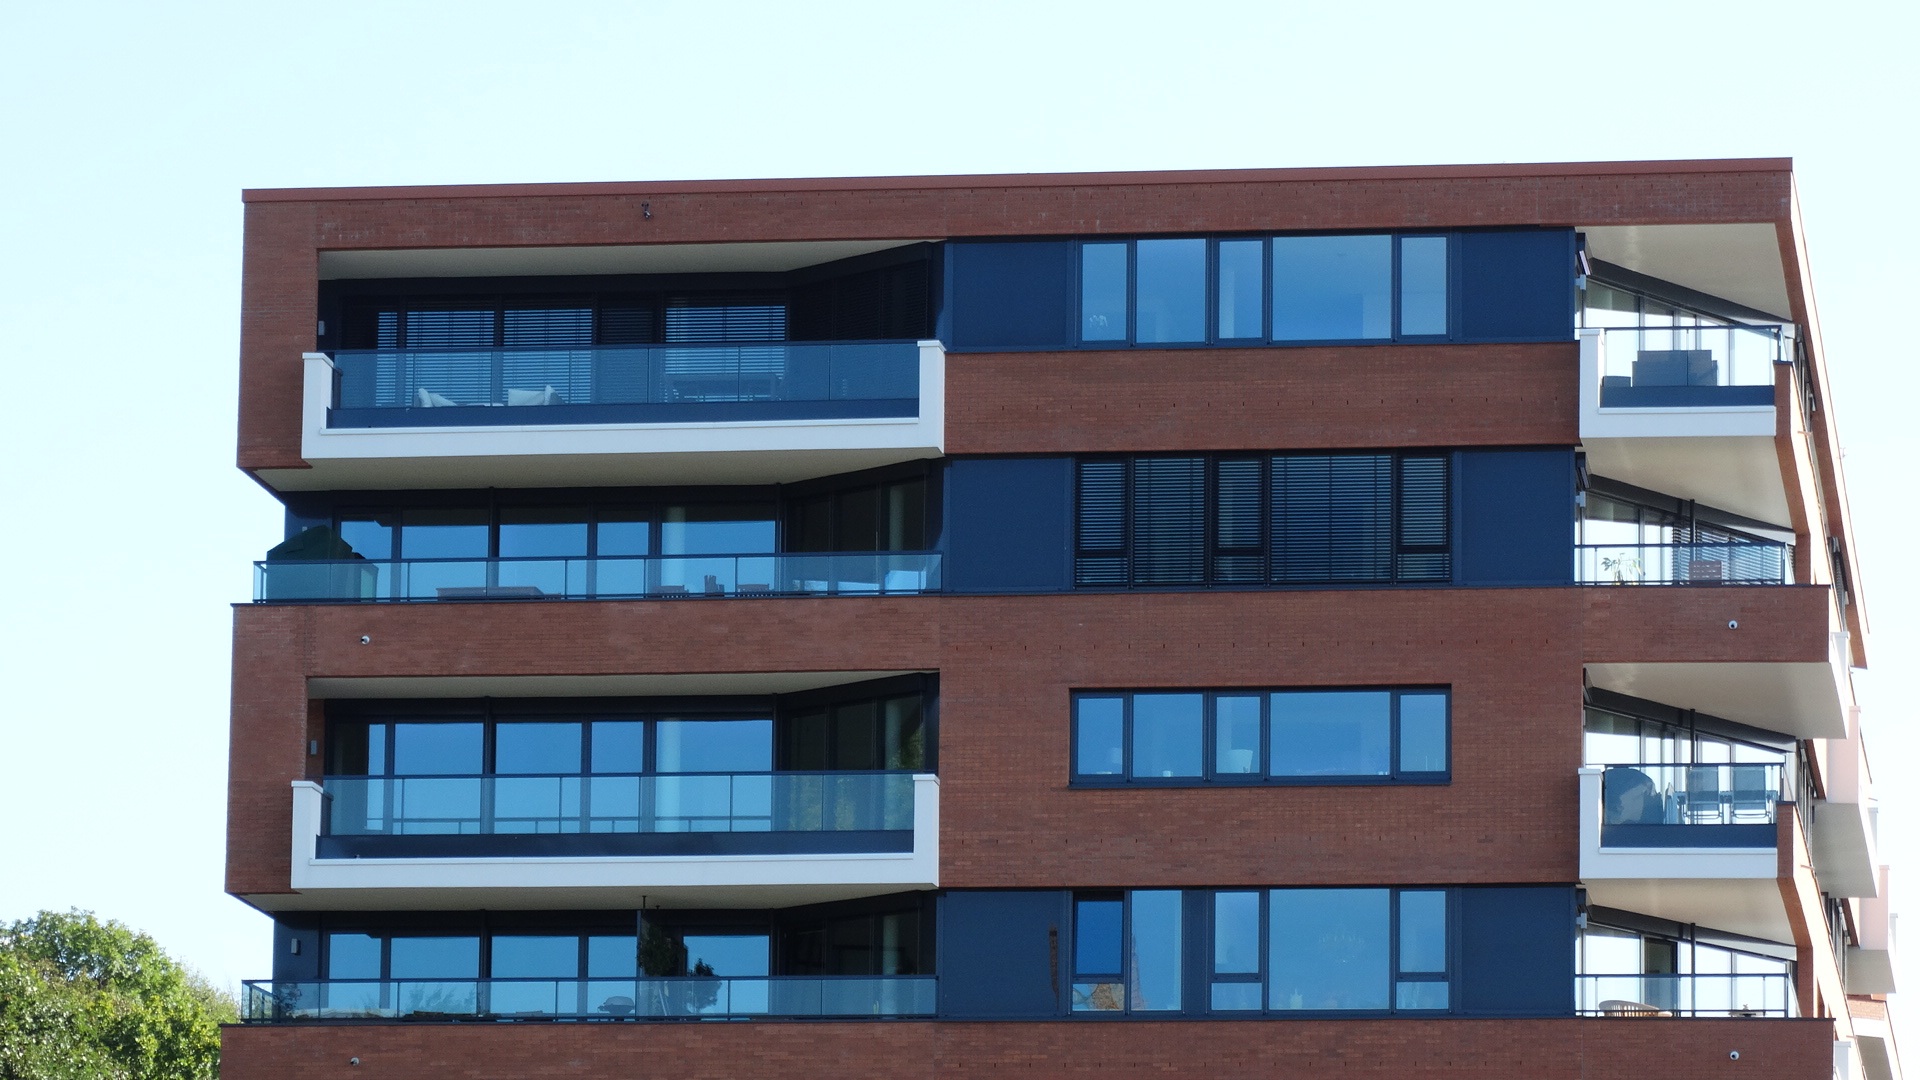
architecture, house, window, view, building, home, skyscraper, facade, property, apartment, hamburger, office building, tower block, structures, germany, commercial building, hamburg, siding, condominium, real estate, residential area